Horng-Tzer Yau

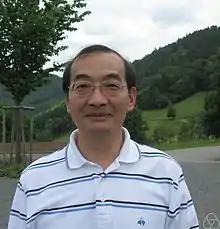
Yau at Oberwolfach, 2011

Horng-Tzer Yau (born 1959 in Taiwan) is a Taiwanese-American mathematician.